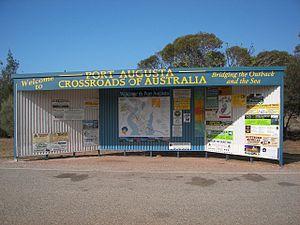
Port Augusta est une ville de l'Australie-Méridionale située à l'extrémité nord du golfe Spencer à 320 kilomètres au nord d'Adélaïde. Elle compte 13 874 habitants en 2006.